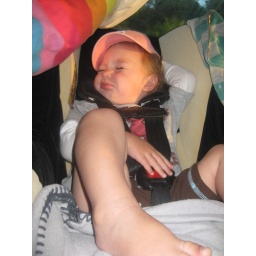
waking up after sleeping all night in the car